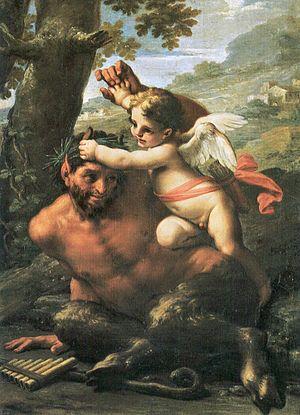
Francesco Mancini est un peintre italien baroque et rococo actif dans la première moitié du XVIIIᵉ siècle.